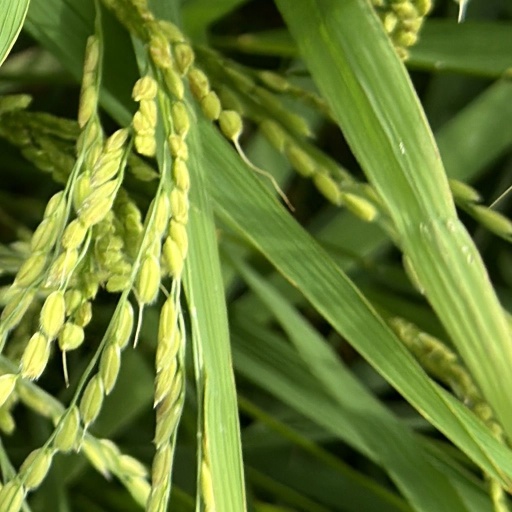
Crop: rice